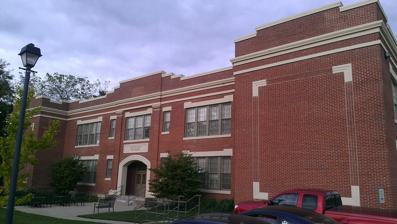
Building: Hampstead School (Hampstead, Maryland)
Country: United States of America
Year built: 1919
United States historic place Hampstead School U.S. National Register of Historic Places Show map of Maryland Show map of the United States Location 1211 N. Main St., Hampstead, Maryland Coordinates 39°36′28″N 76°50′59″W / 39.60778°N 76.84972°W / 39.60778; -76.84972 Area 5.4 acres (2.2 ha) Built 1919 ( 1919 ) Architect Erb, N. Claud; Starr, E.B. Architectural style Tudor Revival NRHP reference No. 02001575 Added to NRHP December 27, 2002 Hampstead School is a historic school located at Hampstead , Carroll County , Maryland .  It is a two-story brick building with Tudor Revival stylistic elements, constructed in 1919 and expanded in 1939  It has a U shape with a 1919 rectangular main block and an L-shaped rear addition constructed in 1939. It is a good example of centralized schools that Maryland's early-20th century school consolidation created. It housed students from first grade through high school until 1956. The property retains many of its outbuildings and is operated as an apartment building for adults 62 and over. It was listed on the National Register of Historic Places in 2002. References